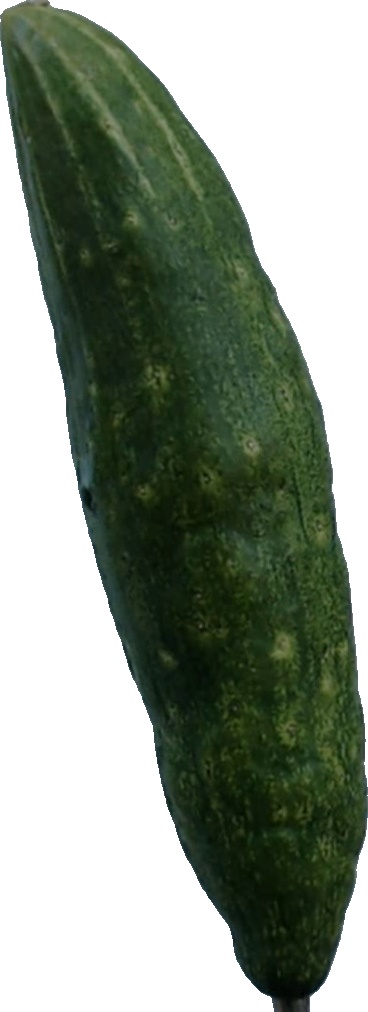
Label: cucumber_3